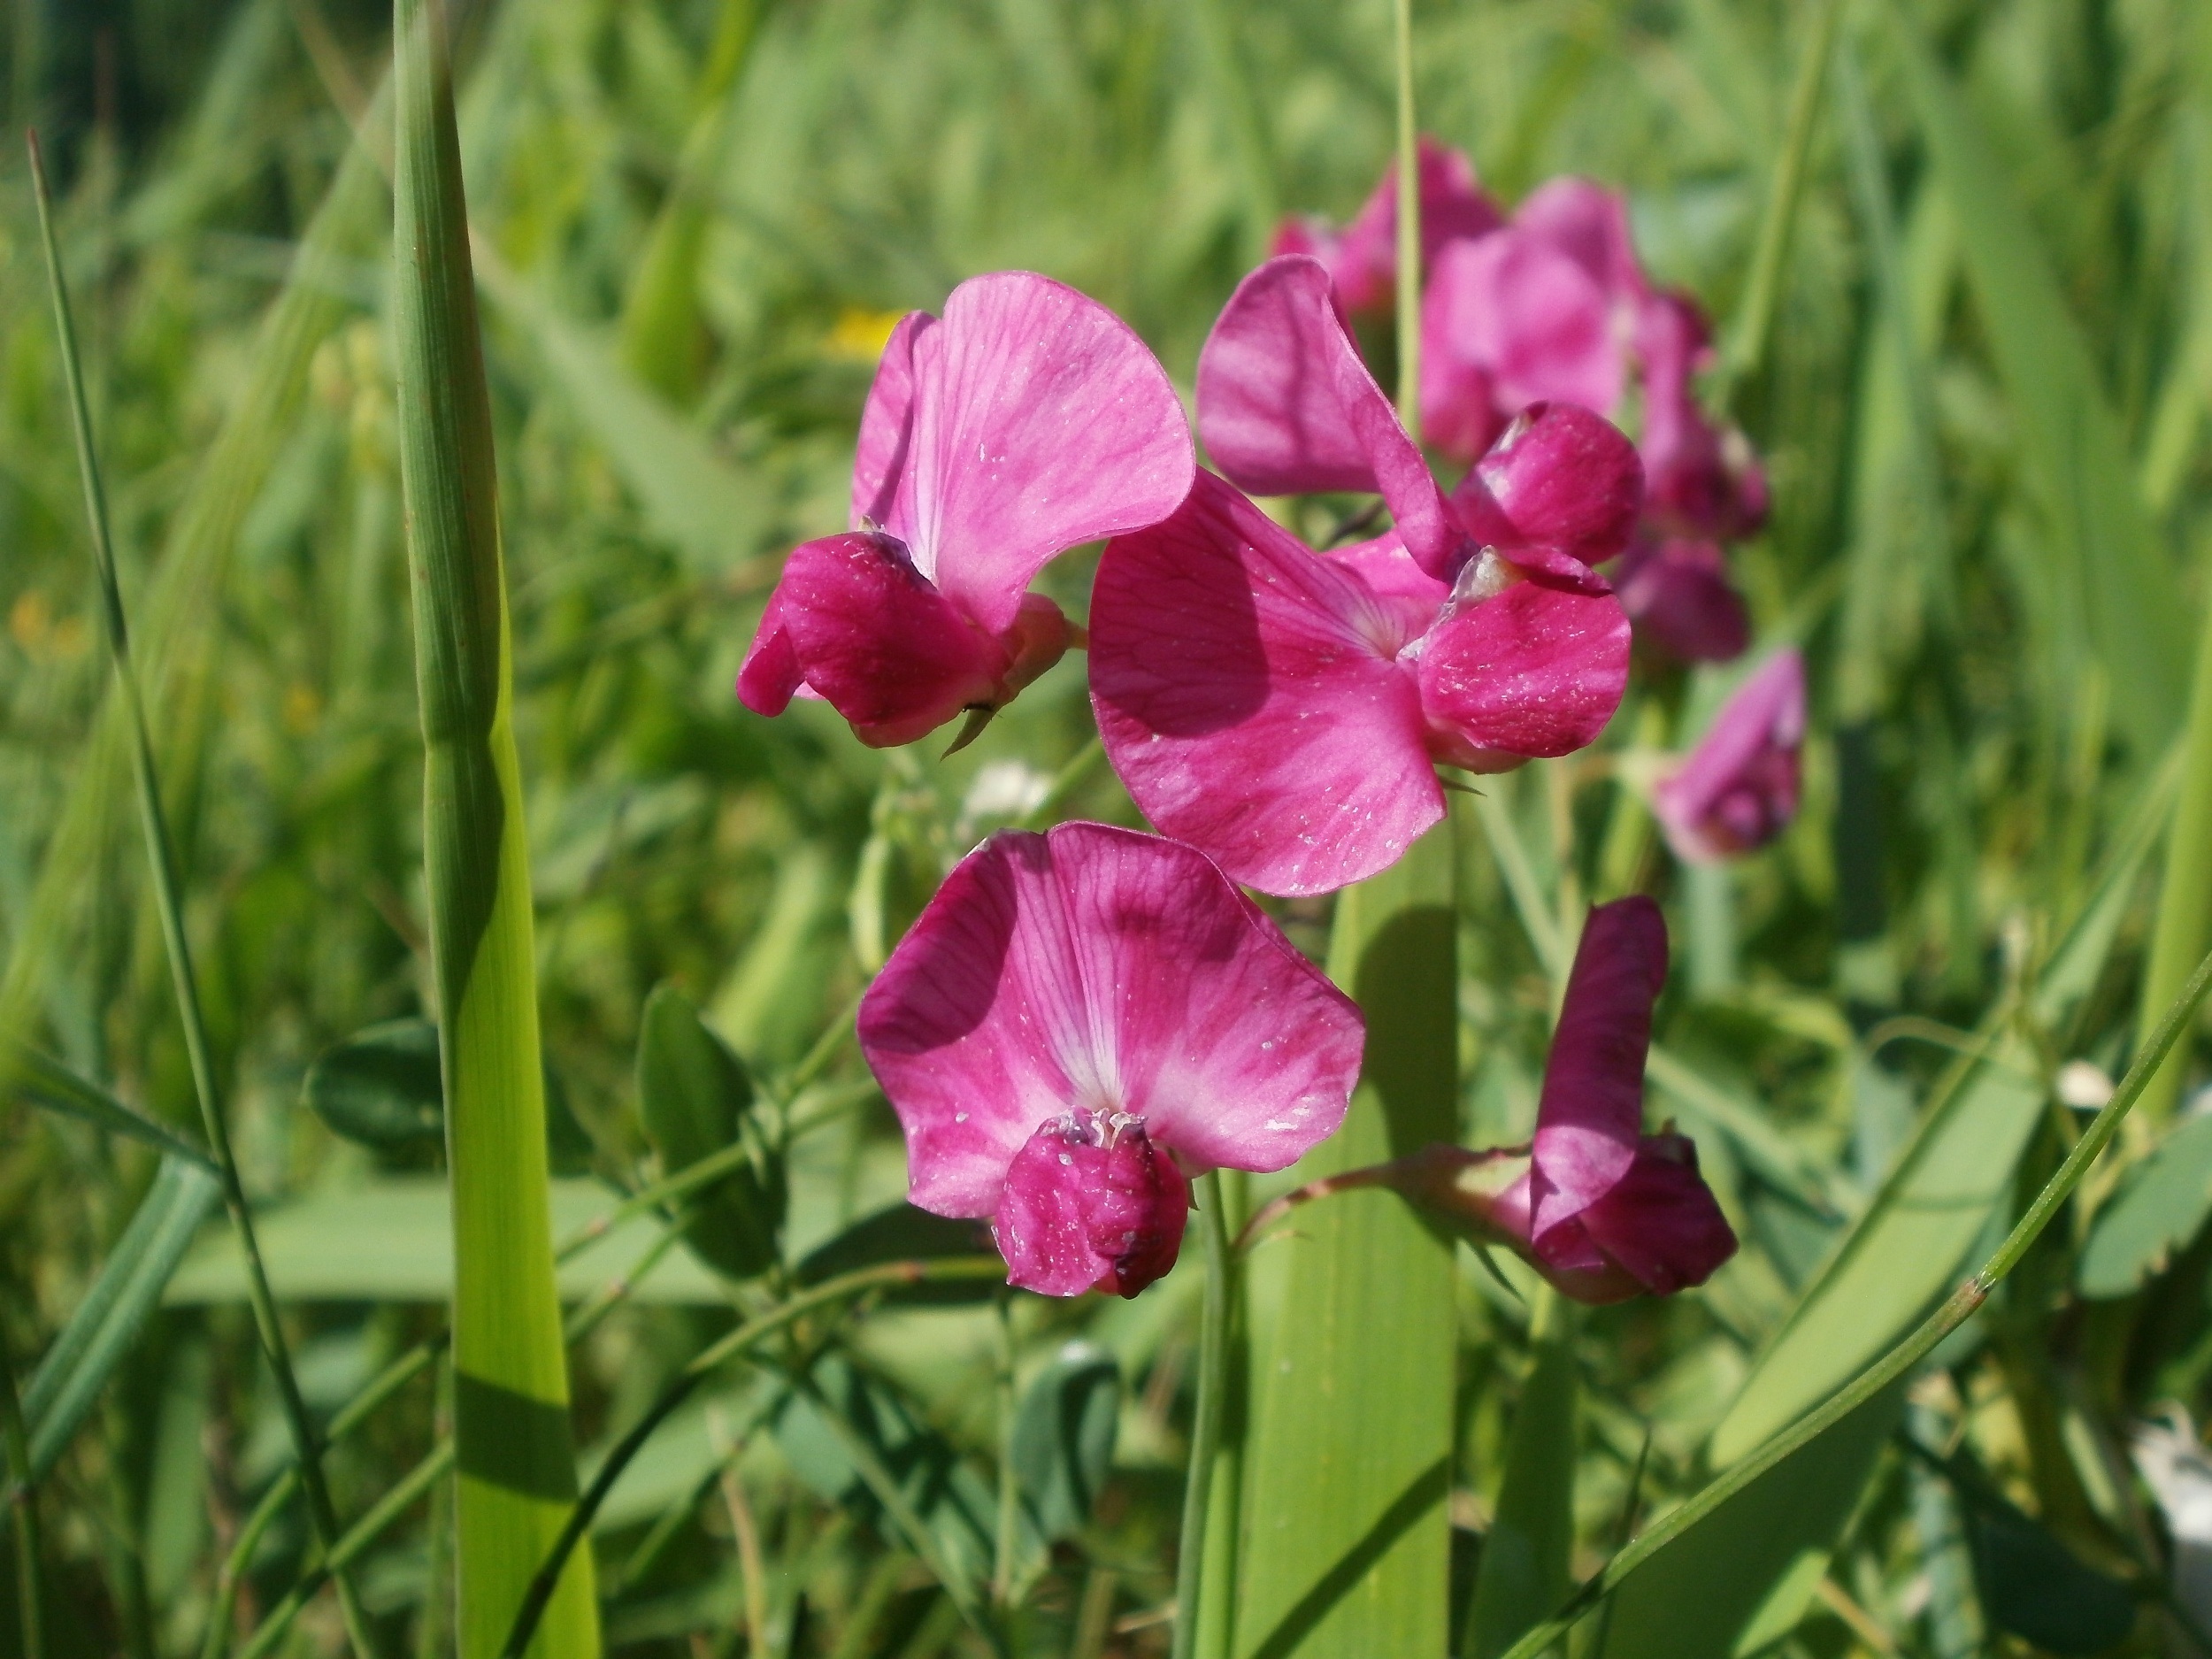
blossom, plant, flower, botany, blooming, pink, flora, wildflower, species, gladiolus, flowering plant, lathyrus tuberosus, aardaker, tuberous pea, earthnut pea, land plant, everlasting sweet pea